Andrea Pozzo

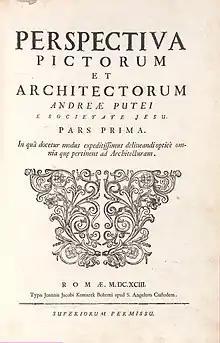
"Perspectiva pictorum et architectorum", vol. 1, Rome, 1693

In 1694 Andrea Pozzo had explained his illusory techniques in a letter to Anton Florian, Prince of Liechtenstein and ambassador of Emperor Leopold I to the Papal Court in Rome. Recommended by Prince Liechtenstein to the emperor, Andrea Pozzo, on the invitation of Leopold I, moved in 1702 (1703?) to Vienna. There he worked for the sovereign, the court, Prince Johann Adam von Liechtenstein, and various religious orders and churches, such as the frescoes and the trompe-l'œil dome in the Jesuit Church. Some of his tasks were of a decorative, occasional character (church and theatre scenery), and these were soon destroyed.